Takashi Hara (artist)

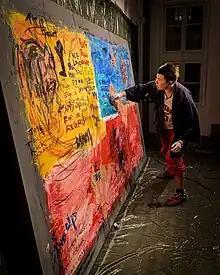
Takashi Hara in Paris (2020)

Takashi Hara (ハラタカシ, born April 14, 1983) is a Japanese contemporary artist.